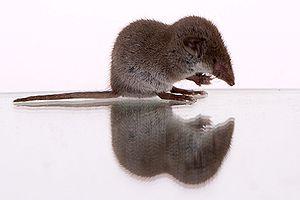
Musaraigne est un nom vernaculaire ambigu en français, pouvant désigner plusieurs espèces différentes de petits mammifères insectivores, généralement gris-brun à museau pointu.
Voici la liste des espèces mammifères signalées en Chine. Il y a 495 espèces de mammifères en Chine, dont 13 sont en danger critique d'extinction, 24 sont en danger, 47 sont vulnérables, et 7 sont quasi menacées. Trois des espèces listées pour la Chine sont considérées comme éteintes.
Cette liste commentée recense la mammalofaune en Lituanie. Elle répertorie les espèces de mammifères lituaniens actuels et celles qui ont été récemment classifiées comme éteintes. Cette liste comporte 93 espèces réparties en dix ordres et 27 familles, dont une est « en danger critique d'extinction », deux sont « en danger », deux autres sont « vulnérables » et six sont « quasi menacées ».
Cette liste commentée recense la mammalofaune en Suisse. Elle répertorie les espèces de mammifères suisses actuels et celles qui ont été récemment classifiées comme éteintes. Cette liste comporte 104 espèces réparties en neuf ordres et 25 familles, dont une est « en danger critique d'extinction », une autre est « en danger », trois sont « vulnérables », neuf sont « quasi menacées » et deux ont des « données insuffisantes » pour être classées.
Crocidura est un genre rassemblant des insectivores de la famille des Soricidae. Ce genre de musaraignes à dents blanches comprend de très nombreuses espèces appelées musaraignes ou crocidures.
Crocidura suaveolens, la Crocidure des jardins ou Musaraigne des jardins est une espèce d'Insectivores de la famille des Soricidae.